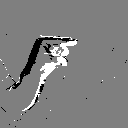
ASL letter: g